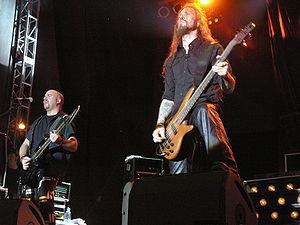
HammerFall est un groupe de power metal suédois, originaire de Göteborg. Le groupe est formé en 1993, et initialement composé du guitariste de Ceremonial Oath, Oscar Dronjak et Jesper Strömblad du groupe In Flames en tant que projet musical parallèle.